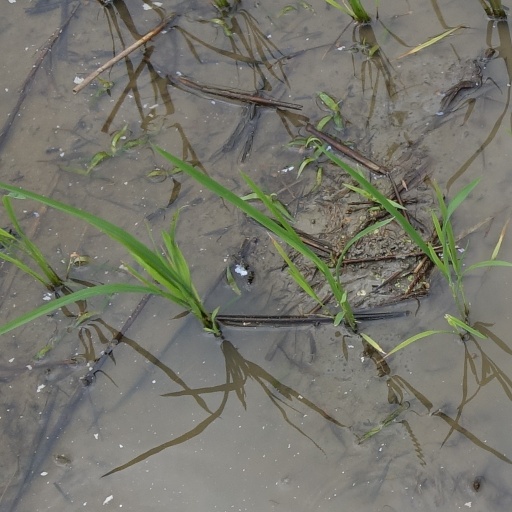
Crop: rice